List of burials at West Laurel Hill Cemetery

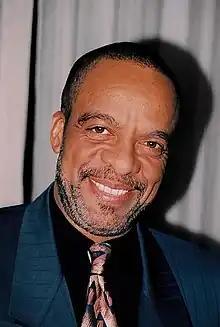
Grover Washington Jr. is considered one of the founders of the smooth-jazz genre

Grover Washington Jr. (1943–1999), American jazz-funk and soul-jazz saxophonist